John Zimmerman (figure skater)

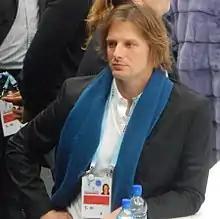
Zimmerman in 2018

John Luther Zimmerman IV (born November 26, 1973) is an American professional pair skater and coach. With skating partner Kyoko Ina, he is the 2002 World bronze medalist and a three-time U.S. national champion. They also competed at the 2002 Olympics. Zimmerman was suspended by the United States Center for SafeSport in March 2021 for a two-year period.